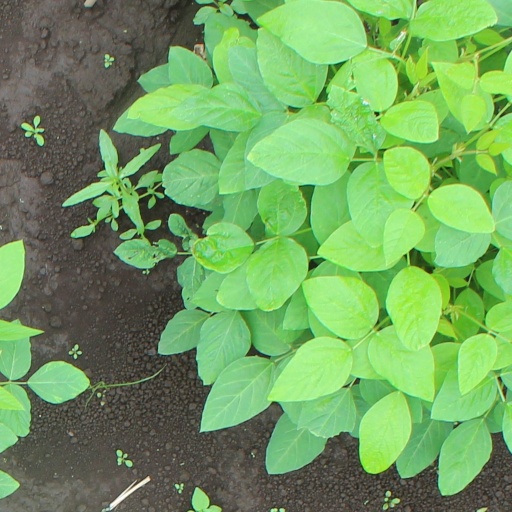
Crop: soybean